Endless Night (1972 film)

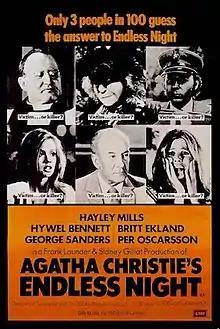
Theatrical release poster

Endless Night (also known as Agatha Christie's Endless Night) is a 1972 British horror-mystery film directed by Sidney Gilliat and starring Hayley Mills, Britt Ekland, Per Oscarsson, Hywel Bennett, and George Sanders. Based on the 1967 novel "Endless Night" by Agatha Christie, the plot follows a newlywed couple who feel threatened after building their dream home on cursed land.